0-10-0

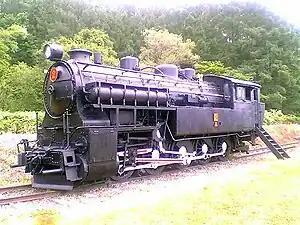
Former JNR class 4110 0-10-0 preserved in Hokkaido, Japan, 2005

Four 4100 class 0-10-0T locomotives, numbered from 4100 to 4103 and built by Krauss-Maffei in Germany, were imported to Japan in 1912. Based on this design, a total of 39 4110 Class 0-10-0T locomotives, numbered from 4110 to 4148, were built in Japan in 1914 and 1917.